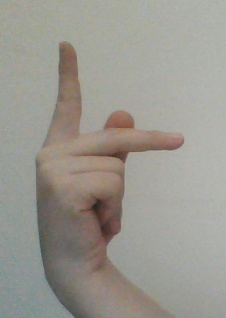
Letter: dha